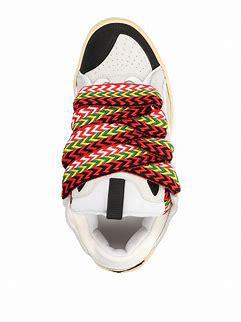
Brand: Lanvin
Model: Curb